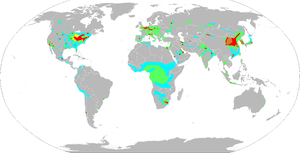
Les particules en suspension sont toutes les particules portées par l'eau ou par l'air, quantifiables par filtration ou par d'autres procédés physiques.